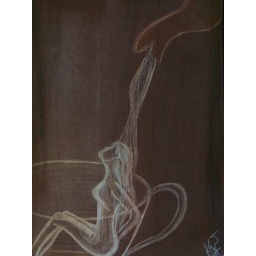
(Used for APA protfolio in 2007) 12&amp;quot;x18&amp;quot; Media: White charcoal, wax oil, oil pastel on brown paper